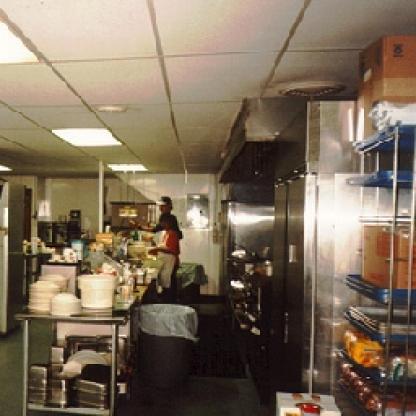
Scene: Indoor